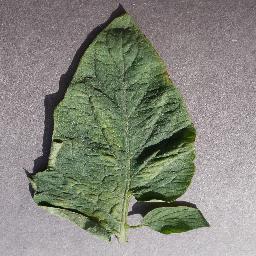
Label: Tomato___Spider_mites Two-spotted_spider_mite